Edward Duffy (Fenian)

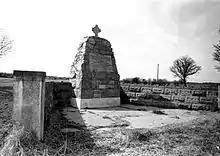
Monument to Edward (Ned) Duffy in Loughlynn, Ireland

Duffy was a native of Loughglynn, Castlerea, County Roscommon. He moved to Dublin about 1860 where he was employed as a clerical worker at Pim's drapery. He was one of a number of such workers recruited by Thomas Clarke Luby for the Fenians, taking the Irish Republican Brotherhood (IRB) oath about March 1861. He was employed as a messenger by James Stephens and sometimes lodged with Joseph Denieffe.